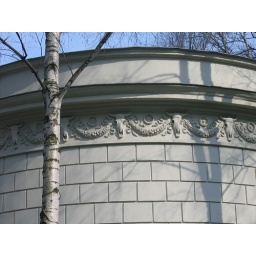
Detail of water tower in Lazienki Park